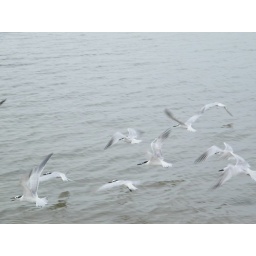
terns flying over the water